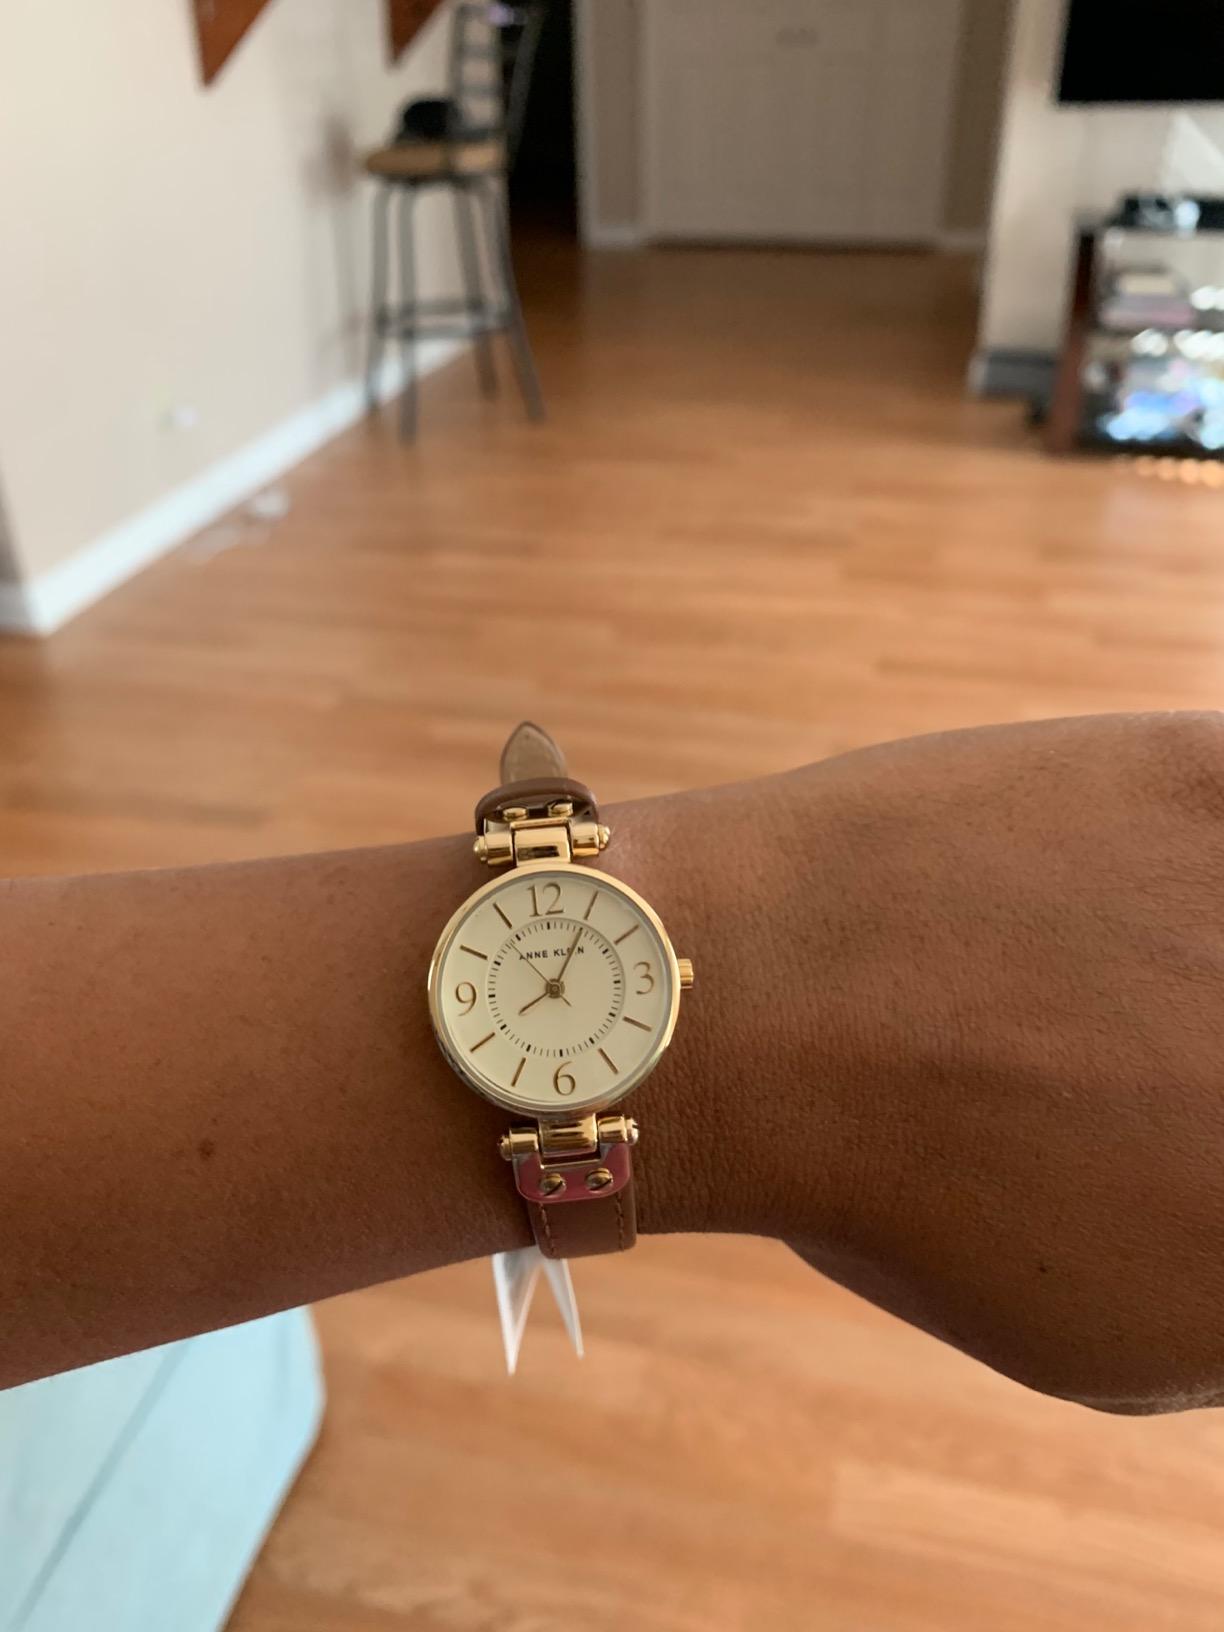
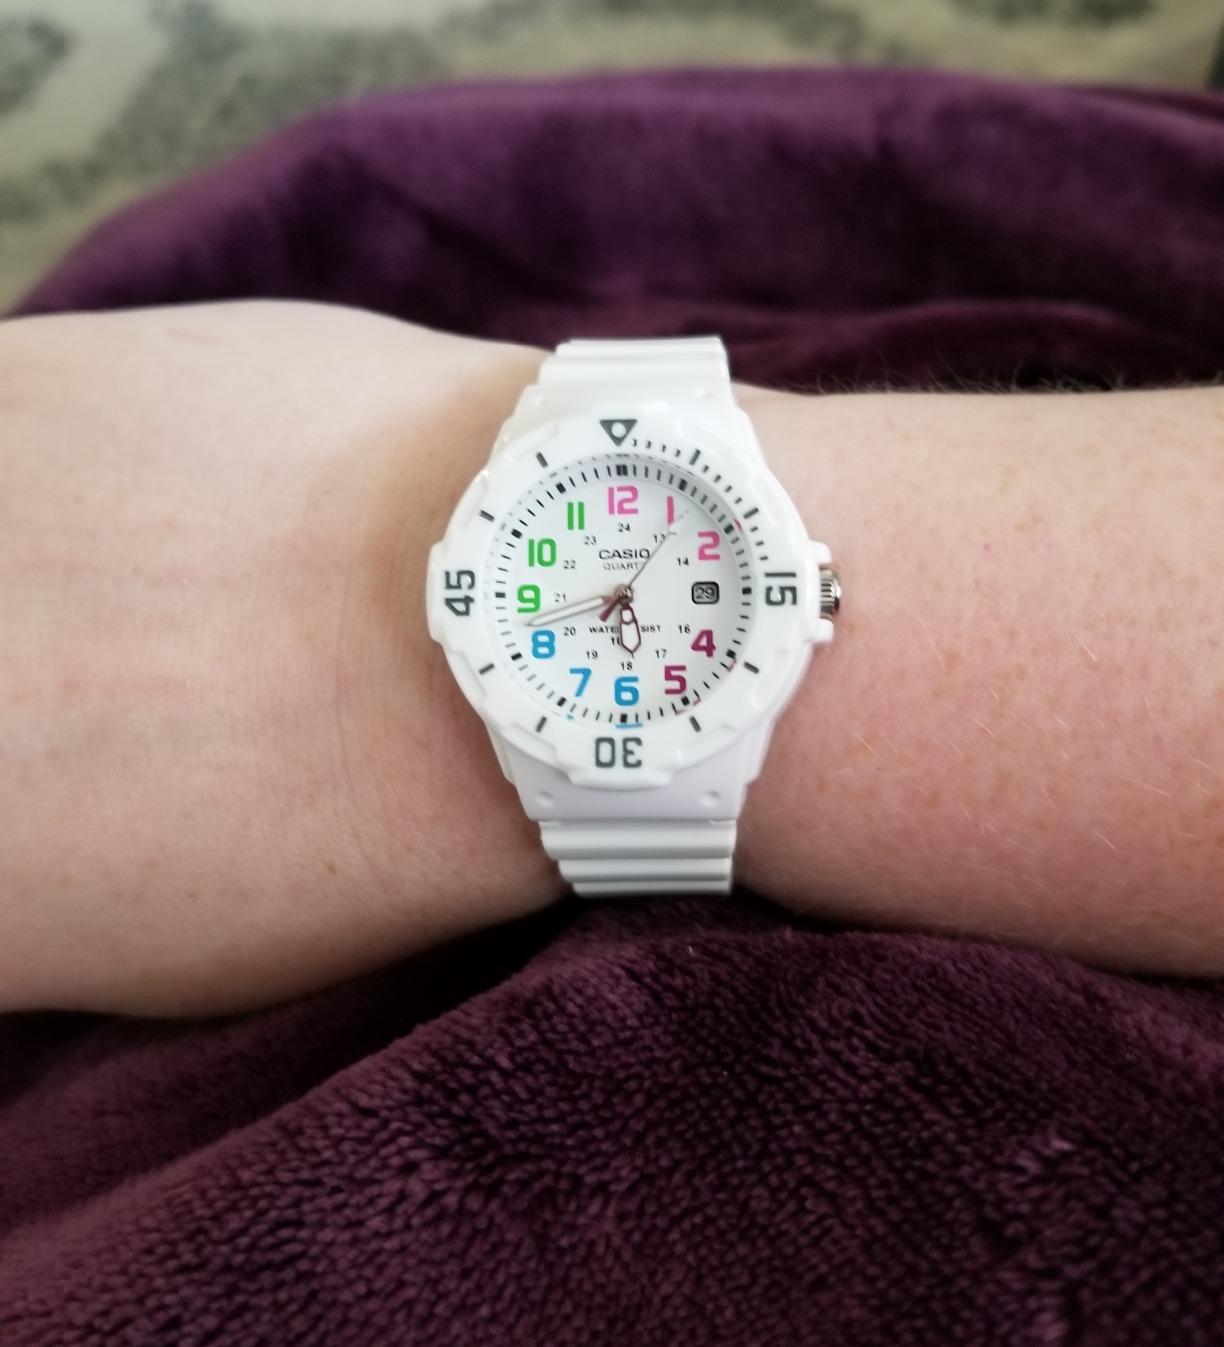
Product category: accessories_watch
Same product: no